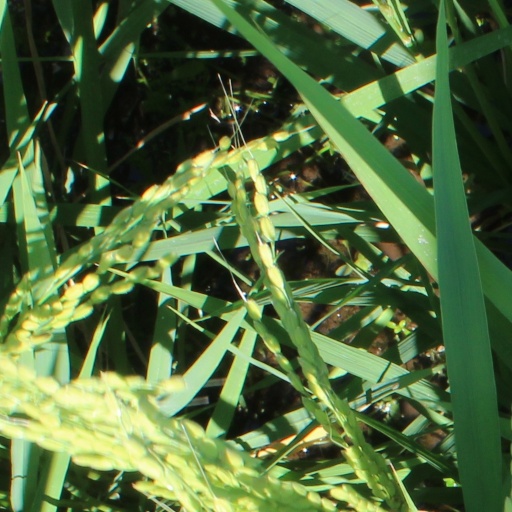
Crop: rice